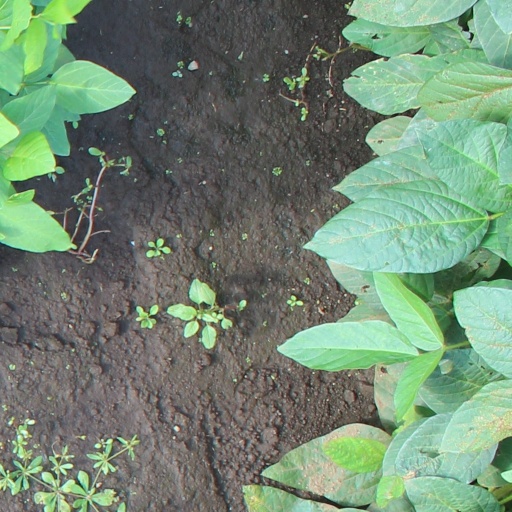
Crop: soybean